Walkabout (novel)

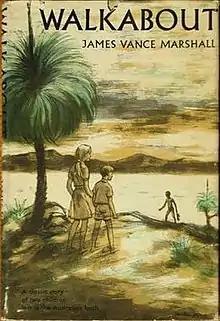
First hardcover edition (1959, Doubleday & Co.)

Walkabout is a novel written by James Vance Marshall (a pseudonym for Donald G. Payne), first published in 1959 as The Children. It is about two children, a teenage sister and her younger brother, who get lost in the Australian Outback and are helped by an Indigenous Australian teenage boy on his walkabout. A film based on the book, with the same title came out in 1971, but deviated from the original plot.